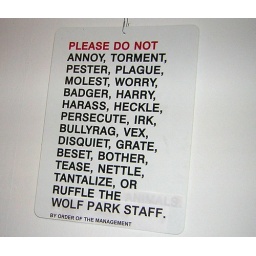
A sign hanging in Wolf Park's front office